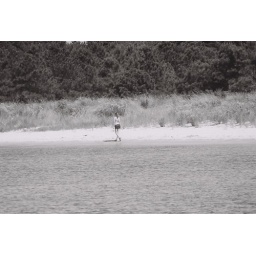
Woman walking down beach in Breakwater Harbor Lewes,DE